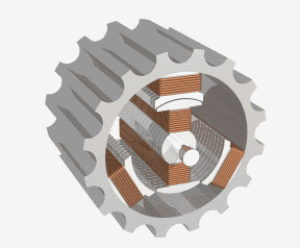
Une machine synchrone est une machine électrique qui :